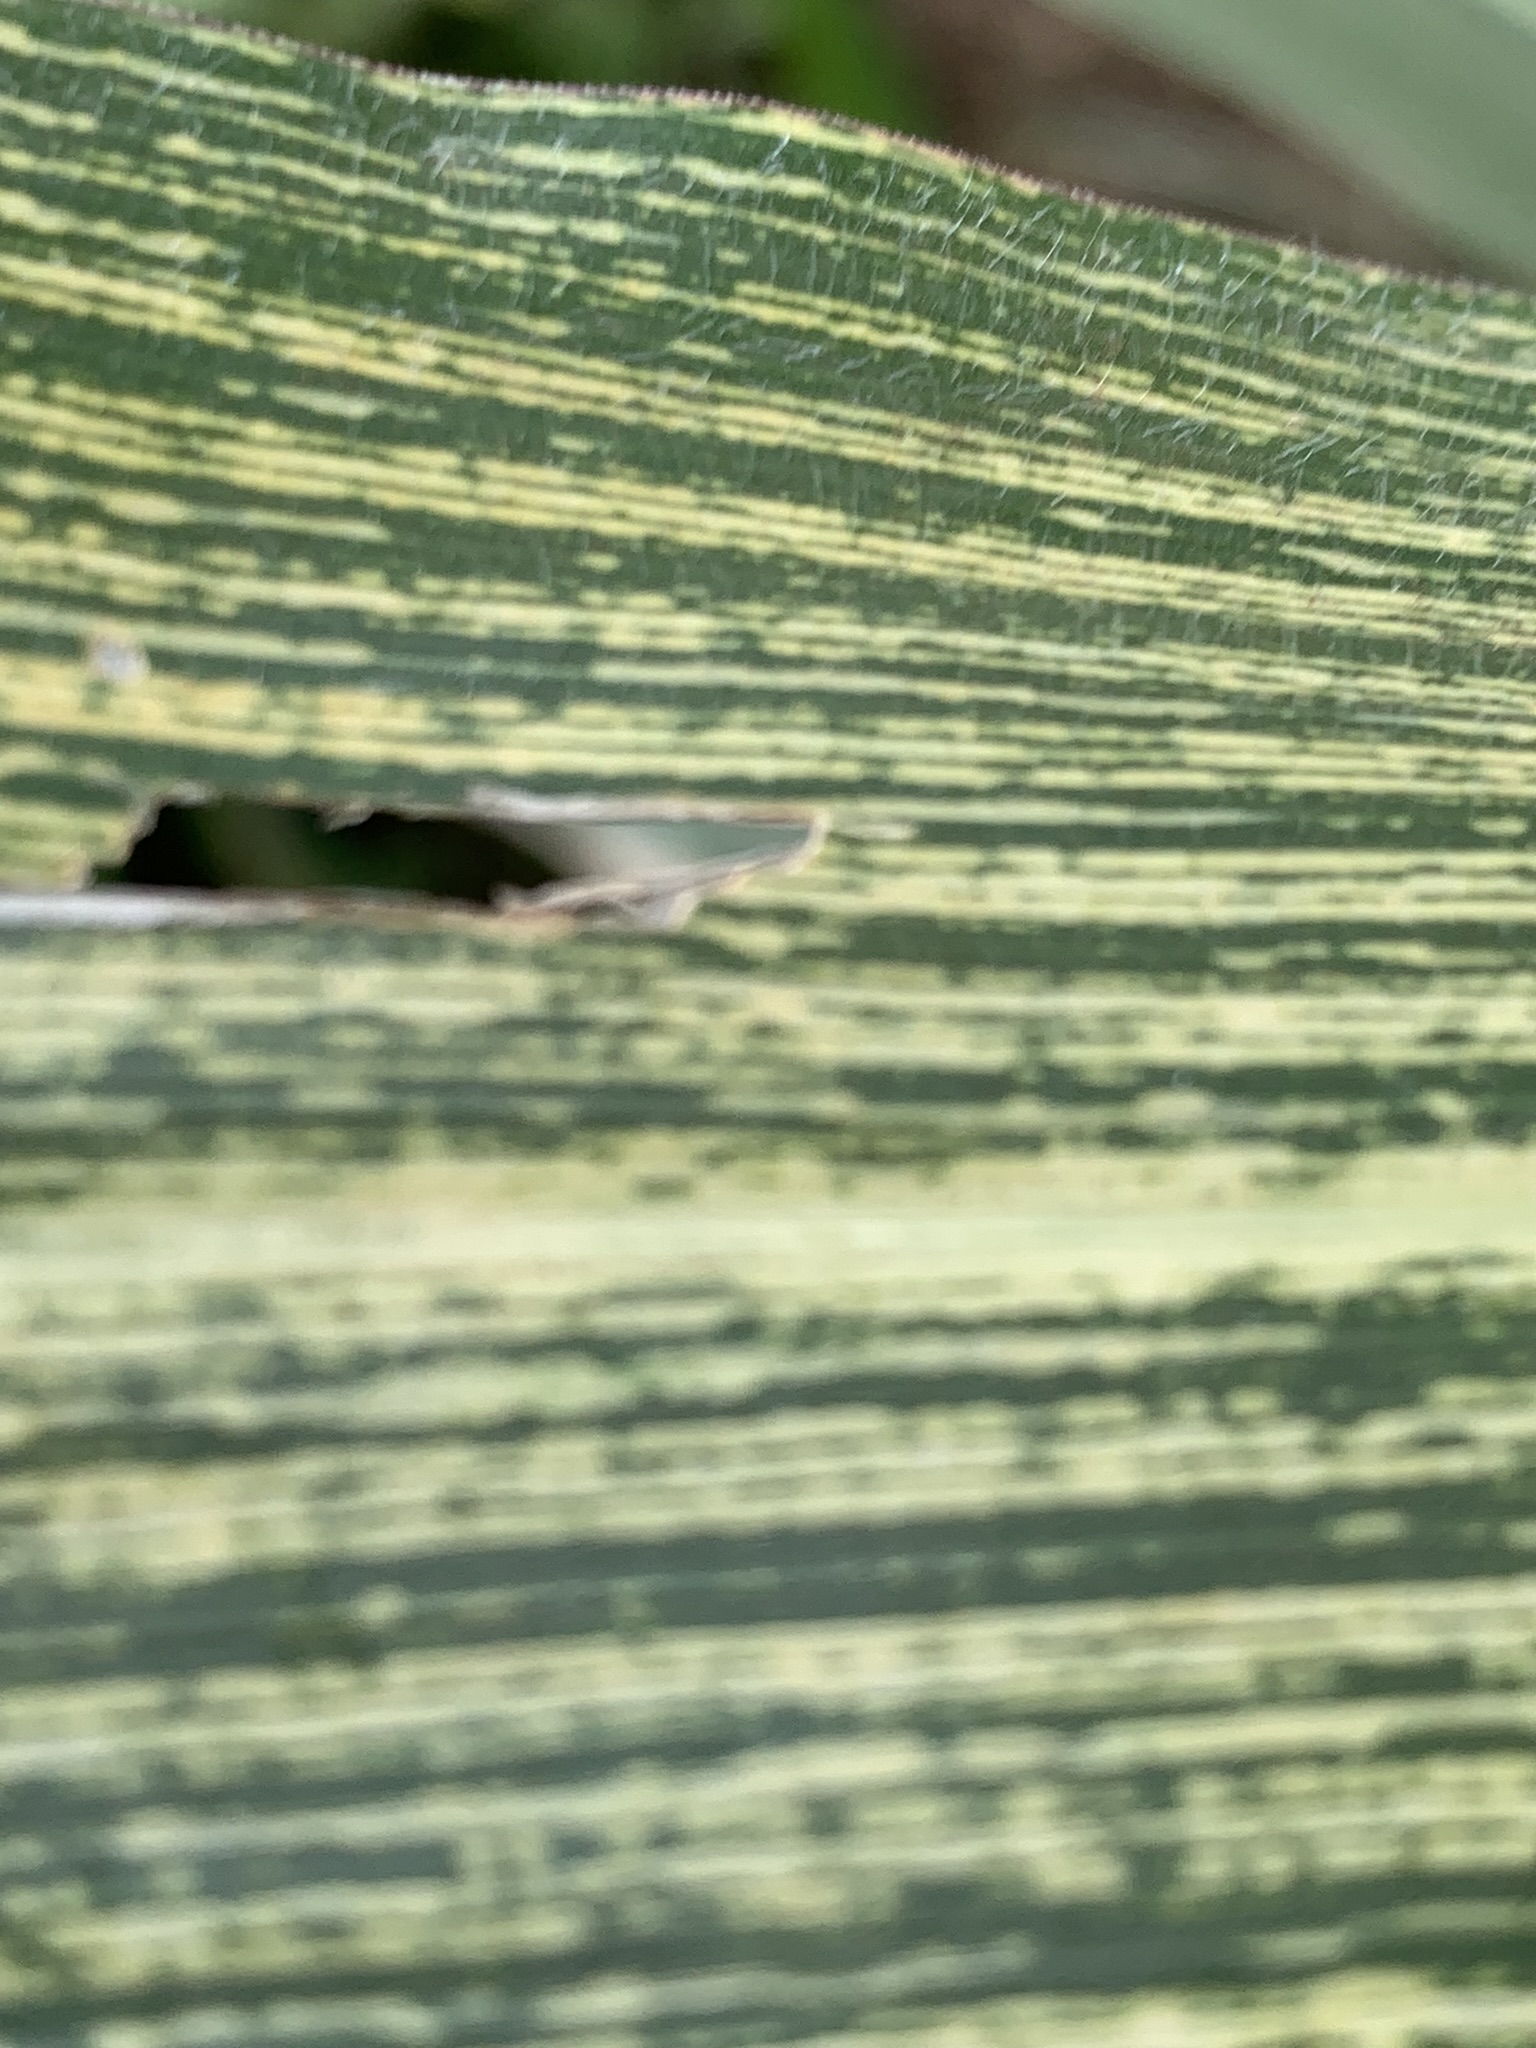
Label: MSV